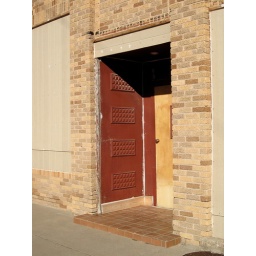
Just a door with no windows in what seems to be an abandoned building in Lovington, New Mexico.